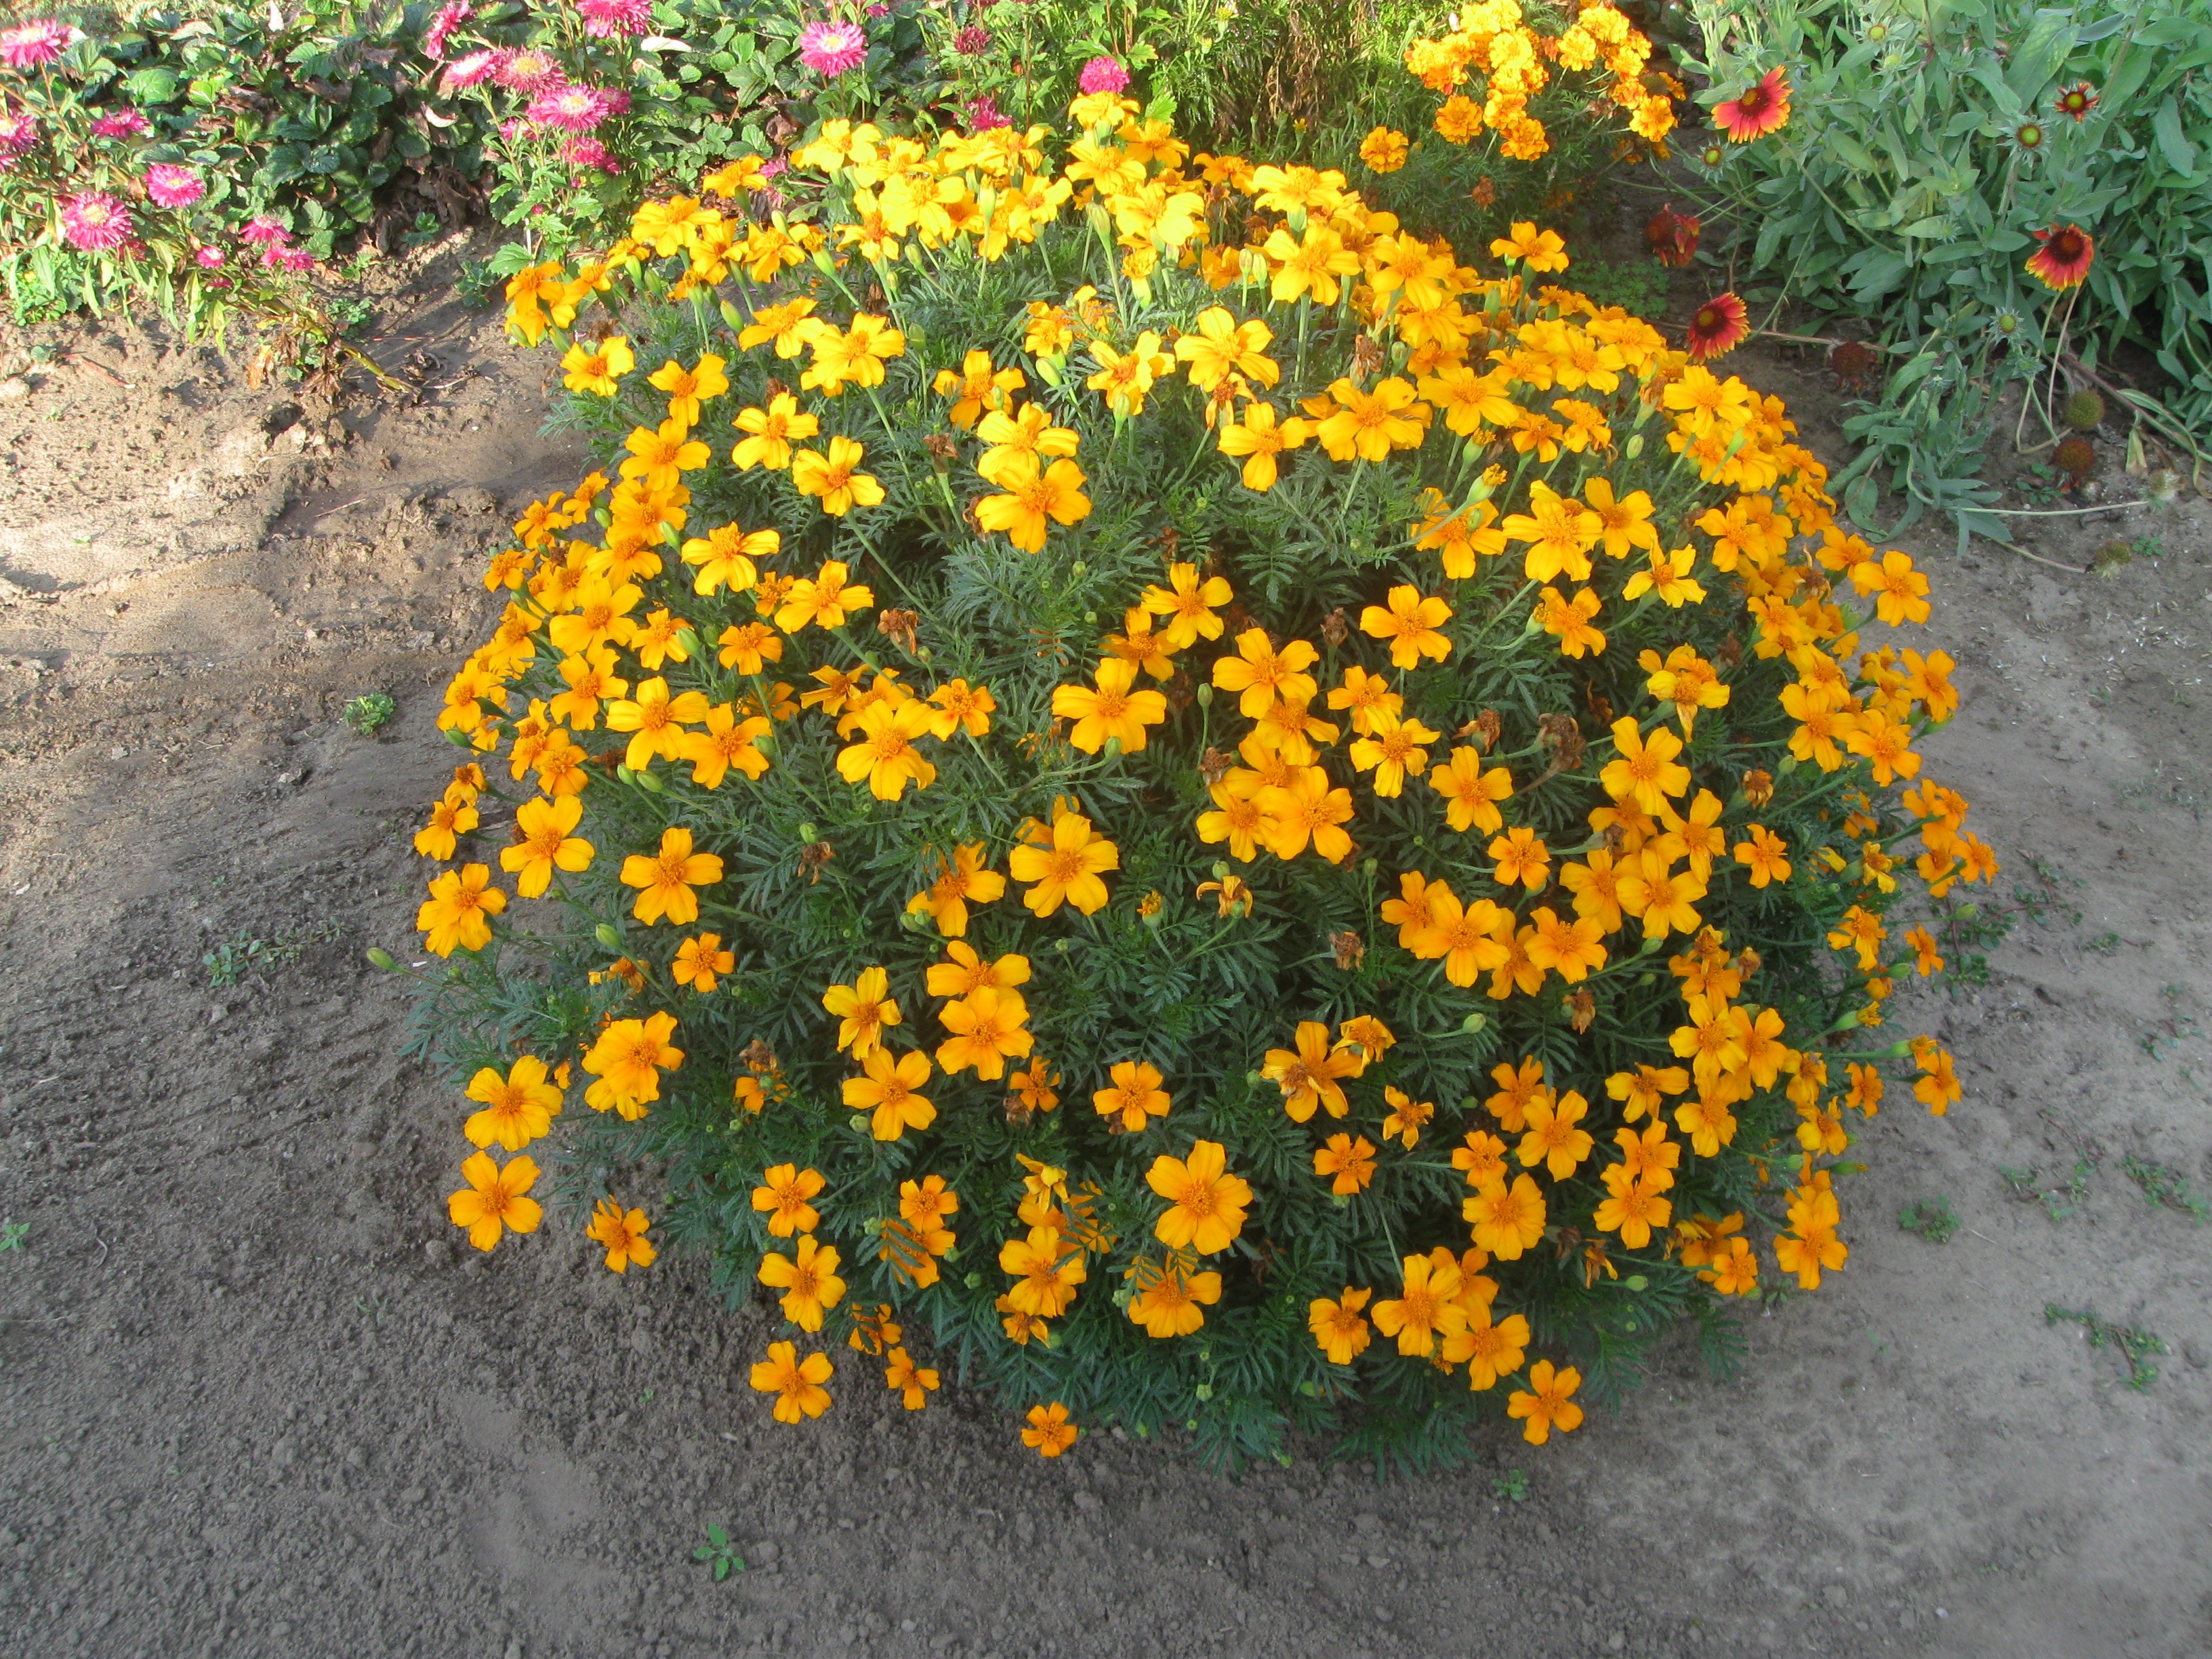
nature, plant, flower, summer, orange, herb, botany, yellow, flora, wildflower, shrub, tagetes, flowering plant, daisy family, amaranth, annual plant, land plant, chrysanths, alyssum